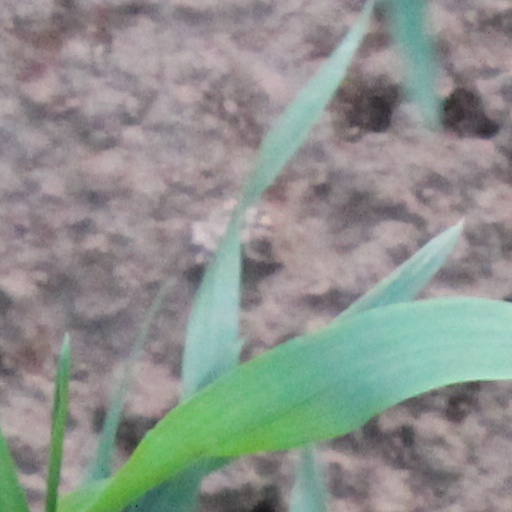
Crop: wheat